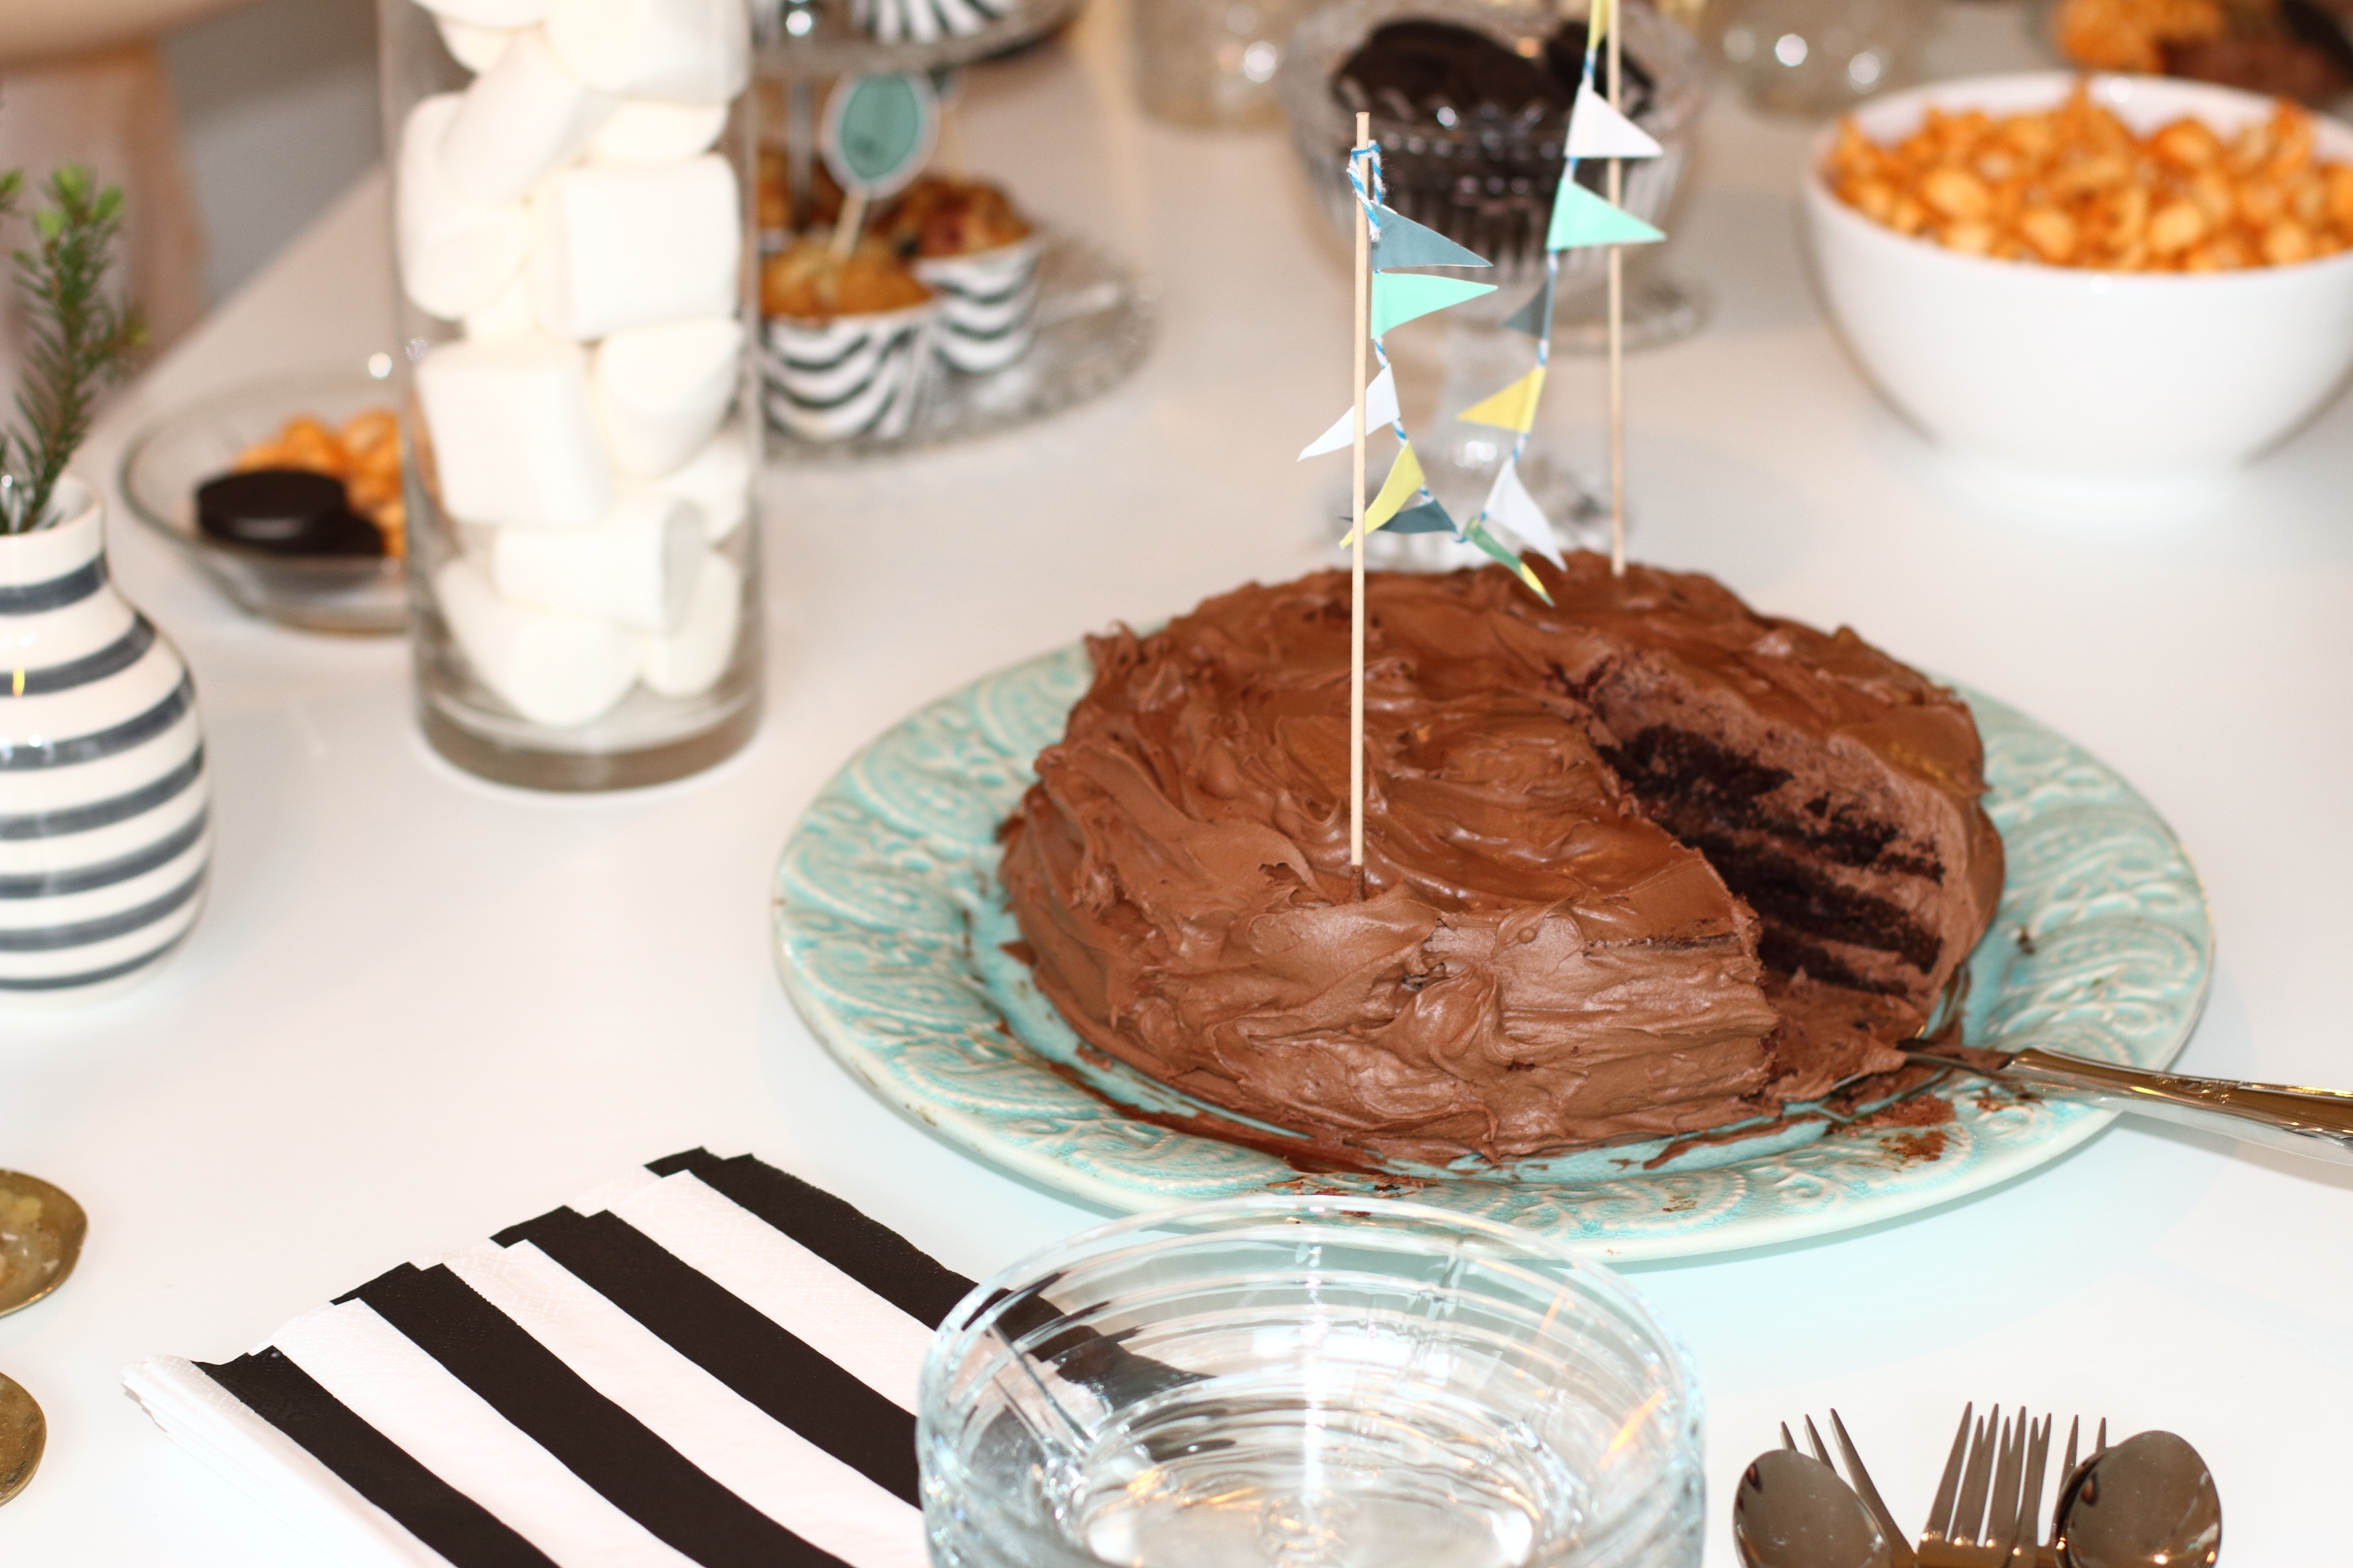
cutlery, glass, vase, dish, meal, food, breakfast, chocolate, baking, dessert, cake, chocolate cake, icing, pennants, glass bowl, brunch, torte, marshmallows, cake server